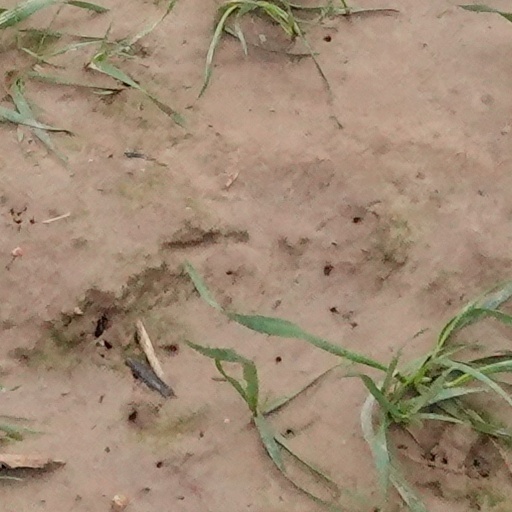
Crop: wheat